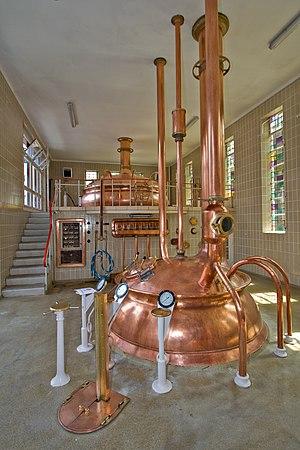
Brasserie des Pères Trappistes de Rochefort, Abbaye Notre-Dame de Saint-Remy, Wallonie, Belgique. La Brasserie représente la source principale des revenus. On brasse à Saint-Remy depuis le 16e siècle. Modernisées en 1952, les installations permettent de produire une bière de fermentation haute. L'Ordre cistercien de la stricte observance étant très reclus, la brasserie n'est pas ouverte au public. Italiano: Birrificio trappista di Rochefort all'interno dell'Abbazia di Nostra Signora di Saint-Remy, Vallonia Belga. La produzione di birra è la fonte principale di sussistenza del monastero cistercense sin dal sedicesimo secolo. L'impianto fu rinnovato nel 1952 e produce birra di alta fermentazione. L'Ordine Cistercense della stretta osservanza è noto per il suo isolamento e il birrificio non è accessibile al pubblico. Português: Cervejaria da Ordem Trapista de Rochefort, Abadia Notre-Dame de Saint-Remy, Wallonie, Bélgica. A cervejaria é a principal fonte de rendimentos desde o século XVI. Foi renovada em 1952 e produz cerveja de alta fermentação. A Ordem Cistercense da Observância Estrita é conhecida pela sua reclusão e a cervejaria não se encontra aberta ao público.
L'ordre cistercien est un ordre monastique de droit pontifical.
L'abbaye Notre-Dame-de-Saint-Rémy de Rochefort, généralement connue comme abbaye de Rochefort, est une abbaye trappiste sise à 3 km du centre de la ville de Rochefort, en Belgique. Fondée en 1230, elle est sécularisée en 1792 lors de la Révolution française. L'abbaye reprend vie comme communauté monastique en 1887 avec l'installation de moines de l'Abbaye d'Achel.
Une bière trappiste, ou trappiste, est une bière brassée par ou sous contrôle des moines trappistes. Ces bières trappistes sont généralement de fermentation haute et doivent être brassées dans le respect des critères définis par l'Association internationale trappiste si elles veulent pouvoir arborer le logo Authentic Trappist Product délivré par cette association privée.
L'ordre cistercien de la Stricte Observance, dont les membres sont familièrement appelés trappistes, est un ordre monastique catholique contemplatif qui forme, avec l'ordre cistercien et les moniales bernardines, la Famille cistercienne ou Familia Cisterciensis vivant selon la règle de saint Benoît.